Caramelldansen

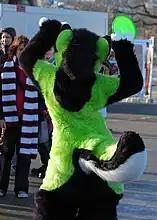
A furry performs Caramelldansen, 2009.

While the group Caramell had disbanded in 2002, the group's music started to spread widely across the Internet thanks to the popularity of this Internet meme. Malin Sundström commented on the popularity of the meme: "We felt that it was time to move on; that one of our songs now may be a breakthrough is just a bonus." Caramell's Juha "Millboy" Myllylä, responding to questions from Japanese show Netstar NHK, said that he first learned of the dance on YouTube. When asked if he does the dance himself, he responded, "Yeah, well, the dance is very funny to do, so I used to do it every time, I mean in the shower, and I used to show my family and my friends to make them dance. I like it. It's very funny."